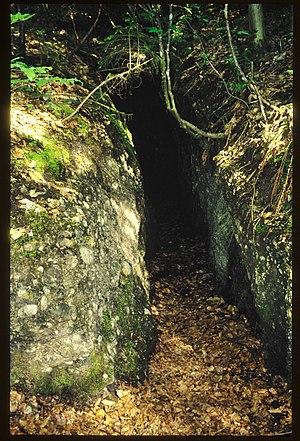
Site de chute de pierres et monument naturel Rappenfluh dans la municipalité de Hittisau dans le Bregenzerwald dans le Vorarlberg (Autriche).